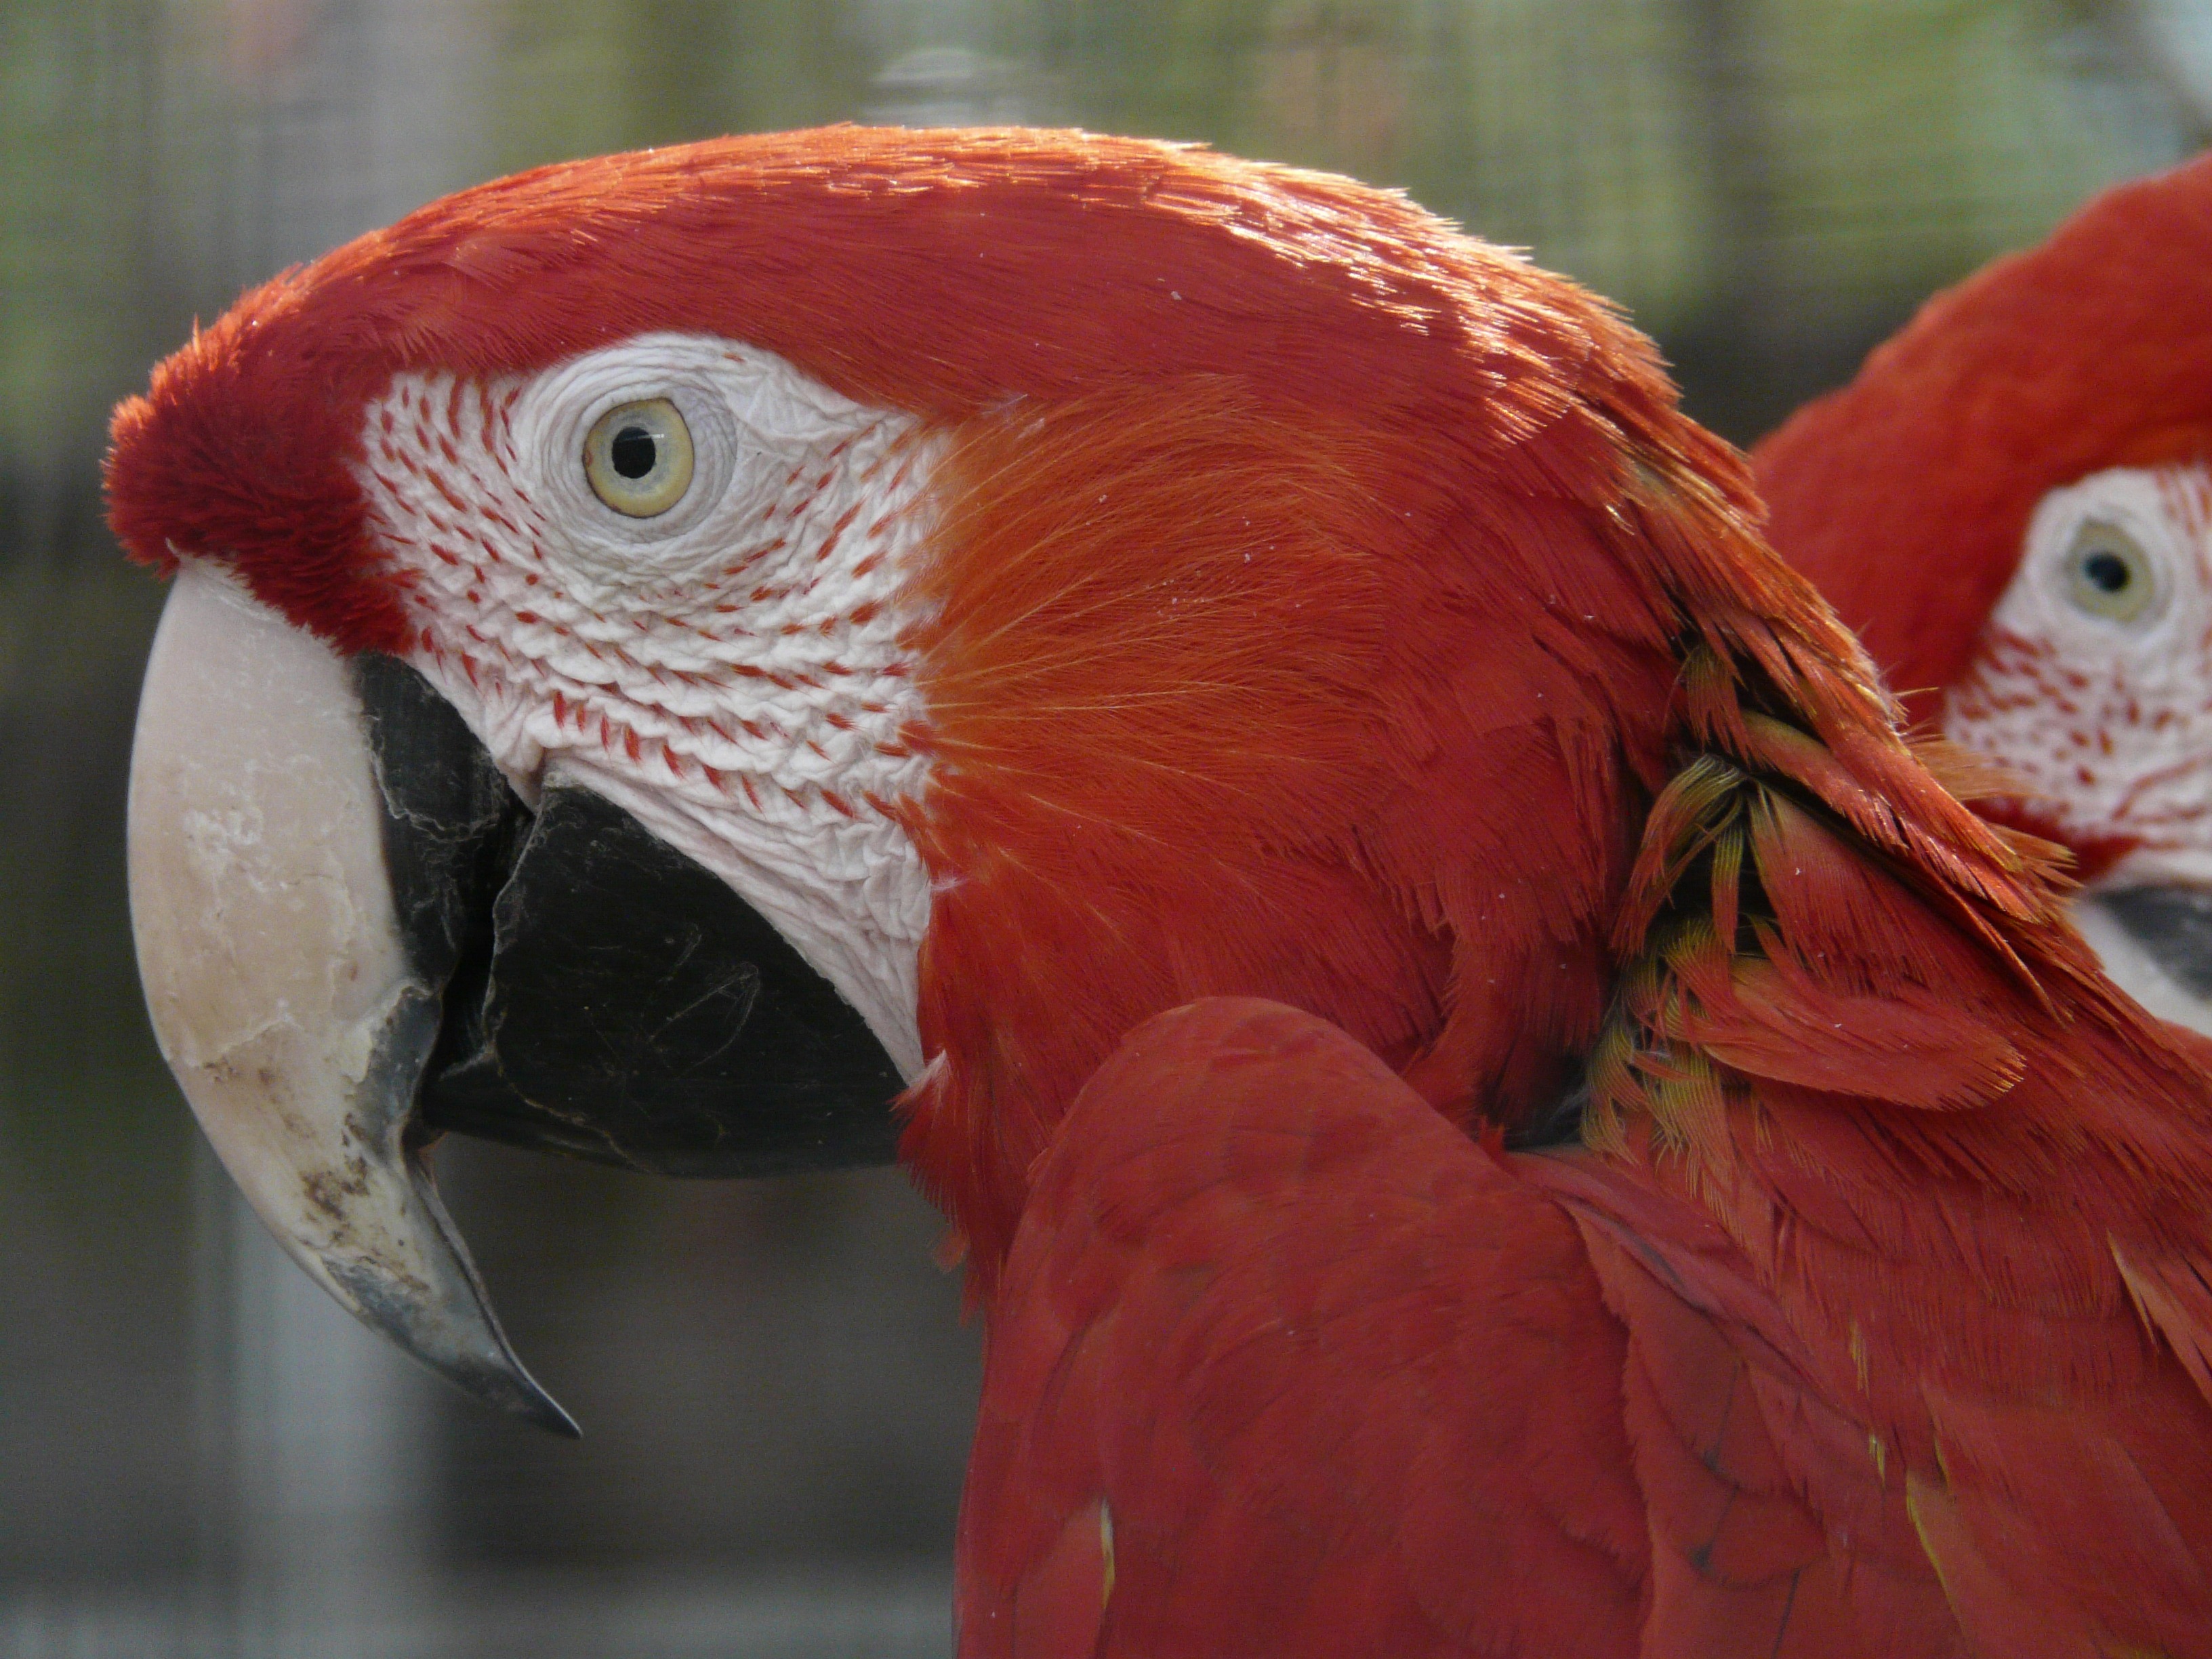
bird, wing, red, beak, color, colorful, fauna, macaw, close up, vertebrate, parrot, bill, parrots, species, psittacidae, real parrotshop, dark red ara, green macaw, ara chloropterus